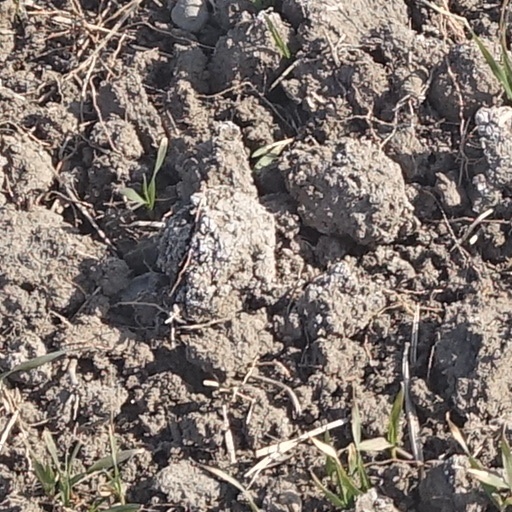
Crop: wheat